Probatio pennae

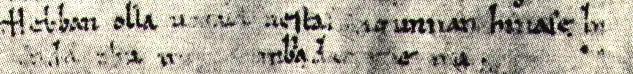
An eleventh-century "probatio pennae": one of the first known Dutch language fragments (Hebban olla vogala).

Probatio pennae (also written "probatio pennę;" in Medieval Latin; literally "pen test") is the medieval term for breaking in a new pen, and used to refer to text written to test a newly cut pen.